Australian residential architectural styles

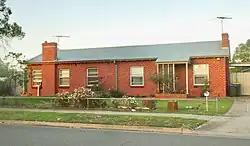
South Australian Housing Trust late 1940s semi-detached cottages, showing little exterior modification of the original design

Australian residential architectural styles have evolved significantly over time, from the early days of structures made from relatively cheap and imported corrugated iron (which can still be seen in the roofing of historic homes) to more sophisticated styles borrowed from other countries, such as the California bungalow from the United States, the Georgian style from Europe and Northern America, and the Victorian style from the United Kingdom. A common feature of the Australian home is the use of fencing in front gardens, also common in both the United Kingdom and the United States.